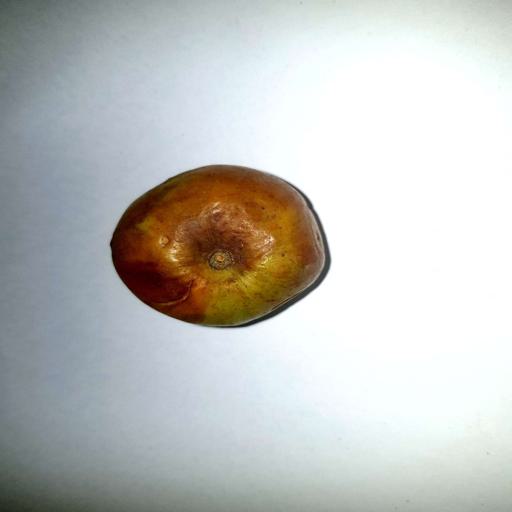
Label: bruised